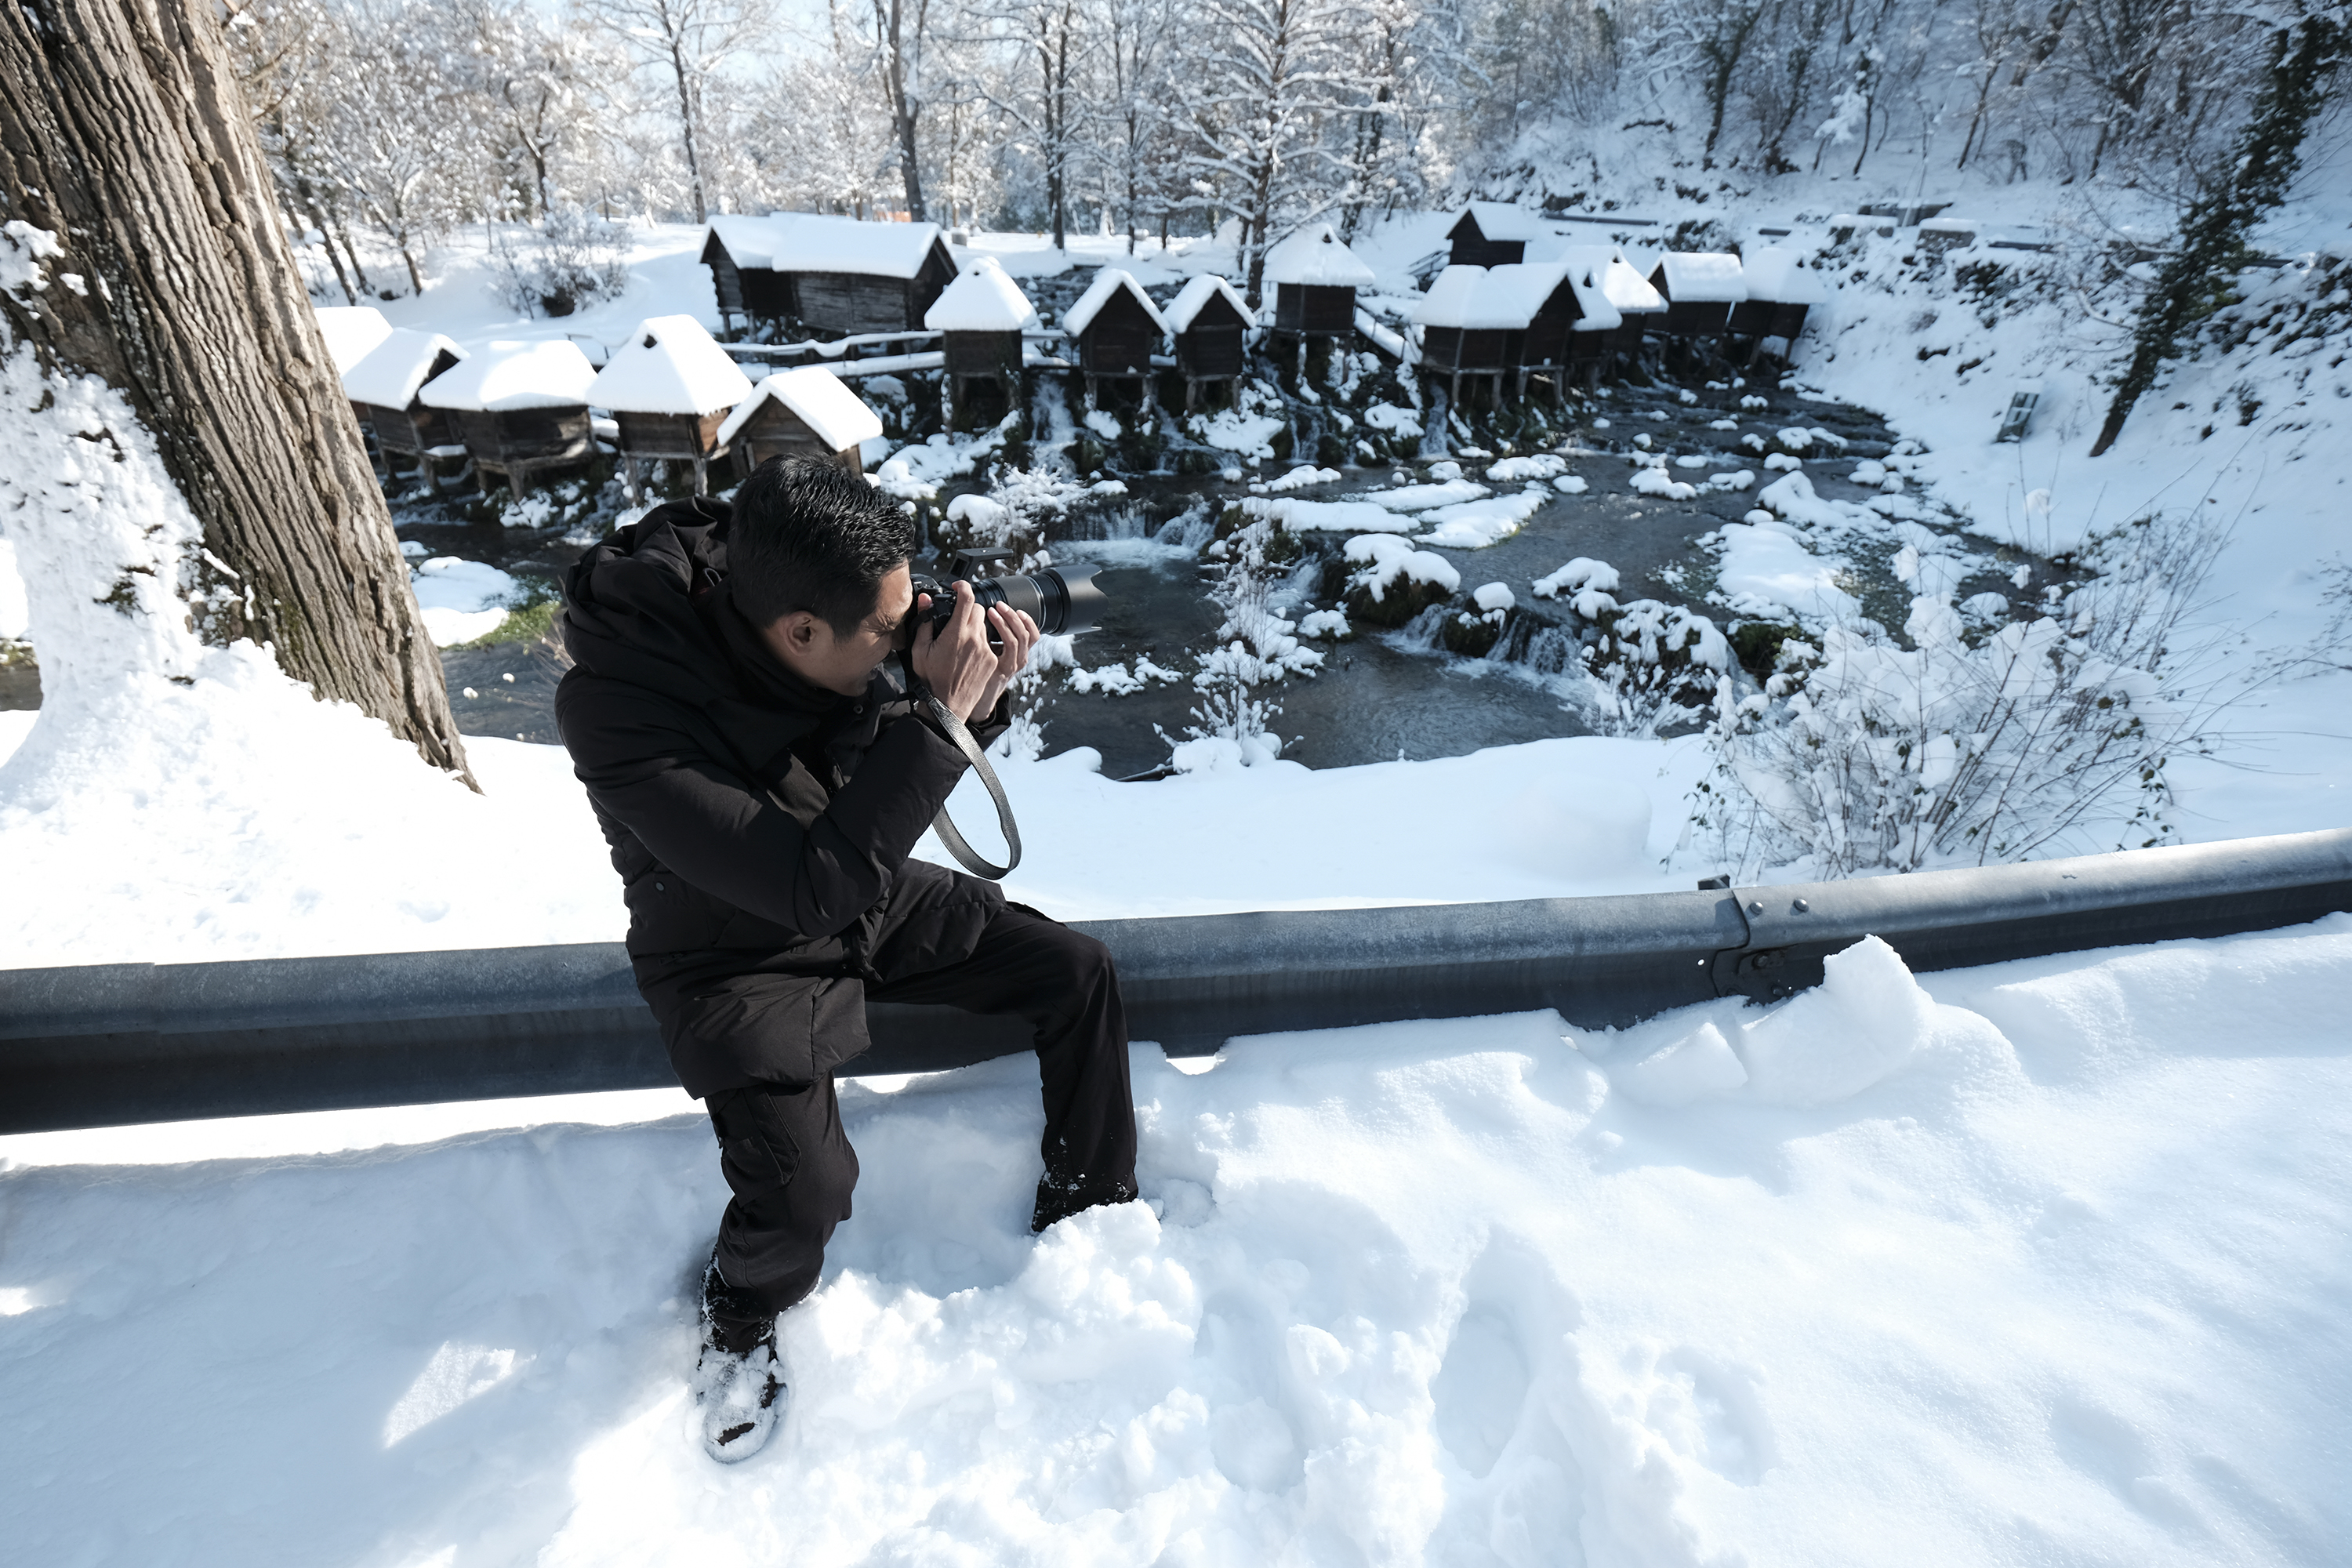
snow, taking picture, landscape, photographer, winter, europe, season, cold, view, man, guy, travel, freezing, water, ice, tree, photography, blizzard, Playing in the snow, winter storm